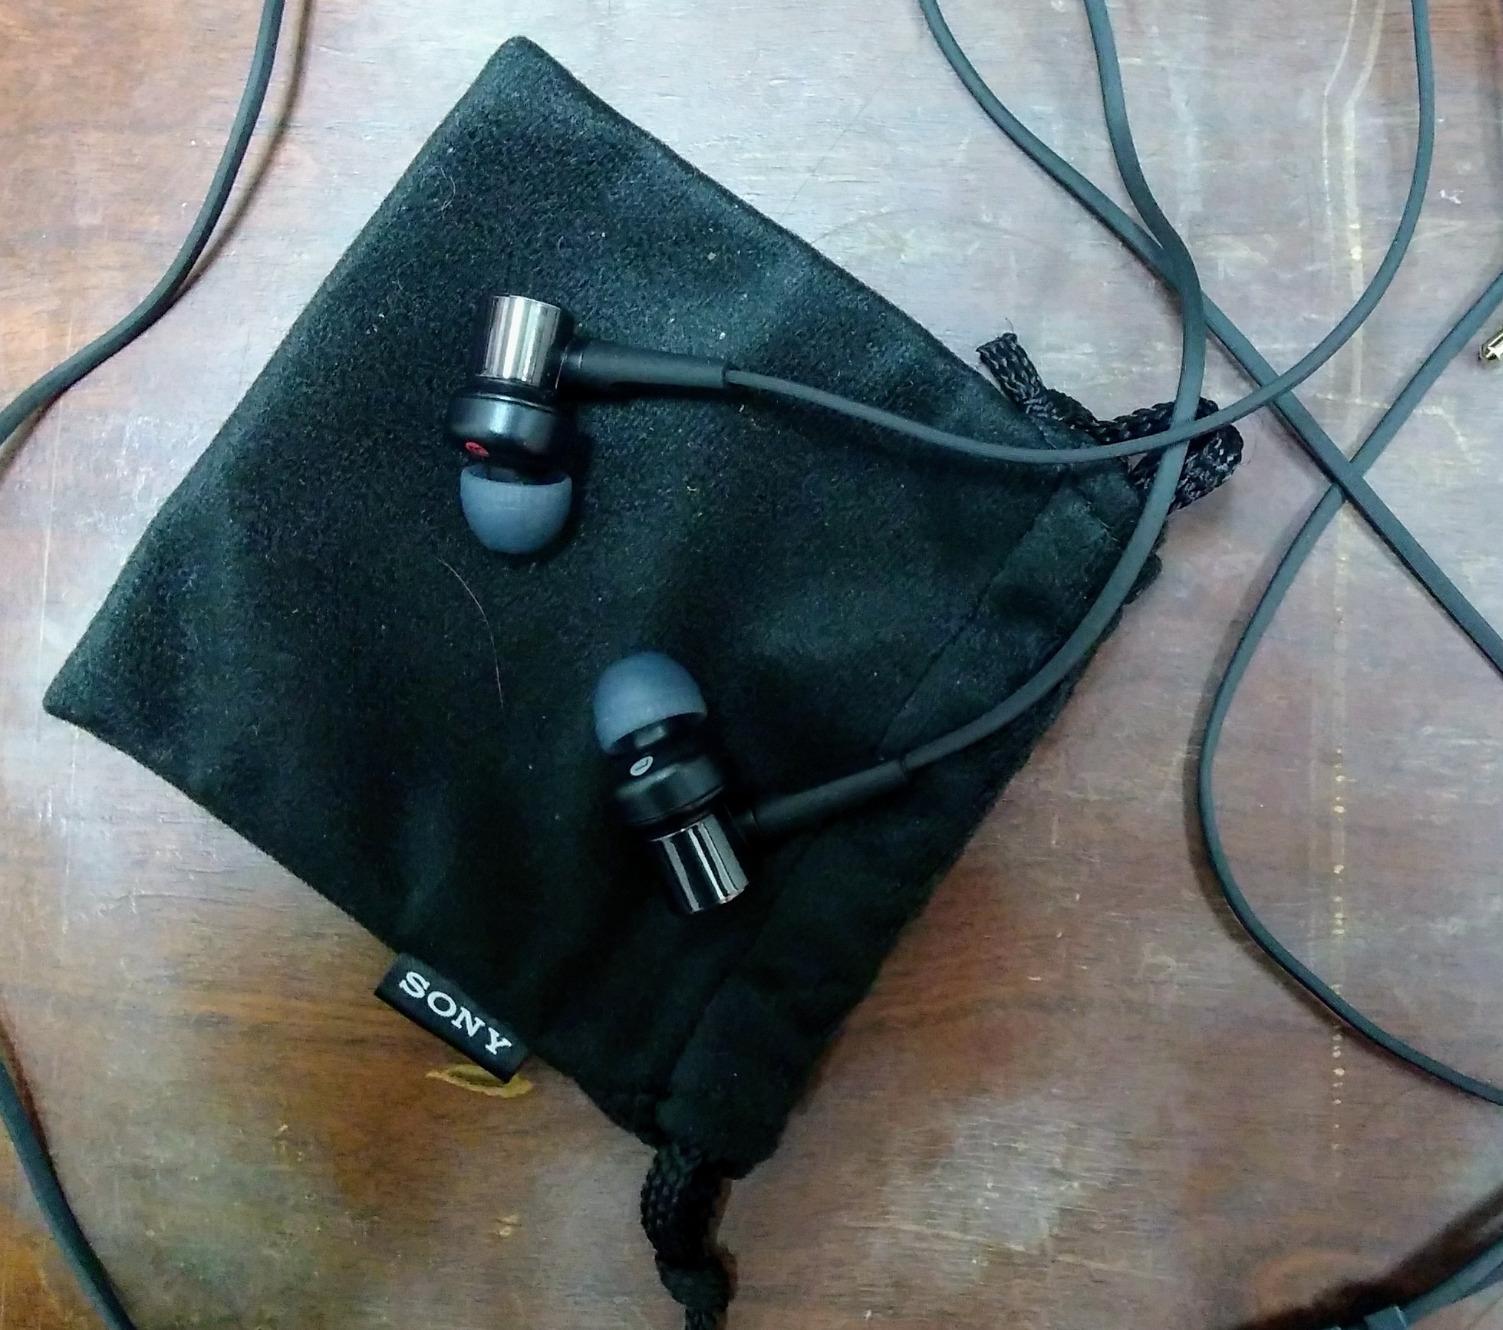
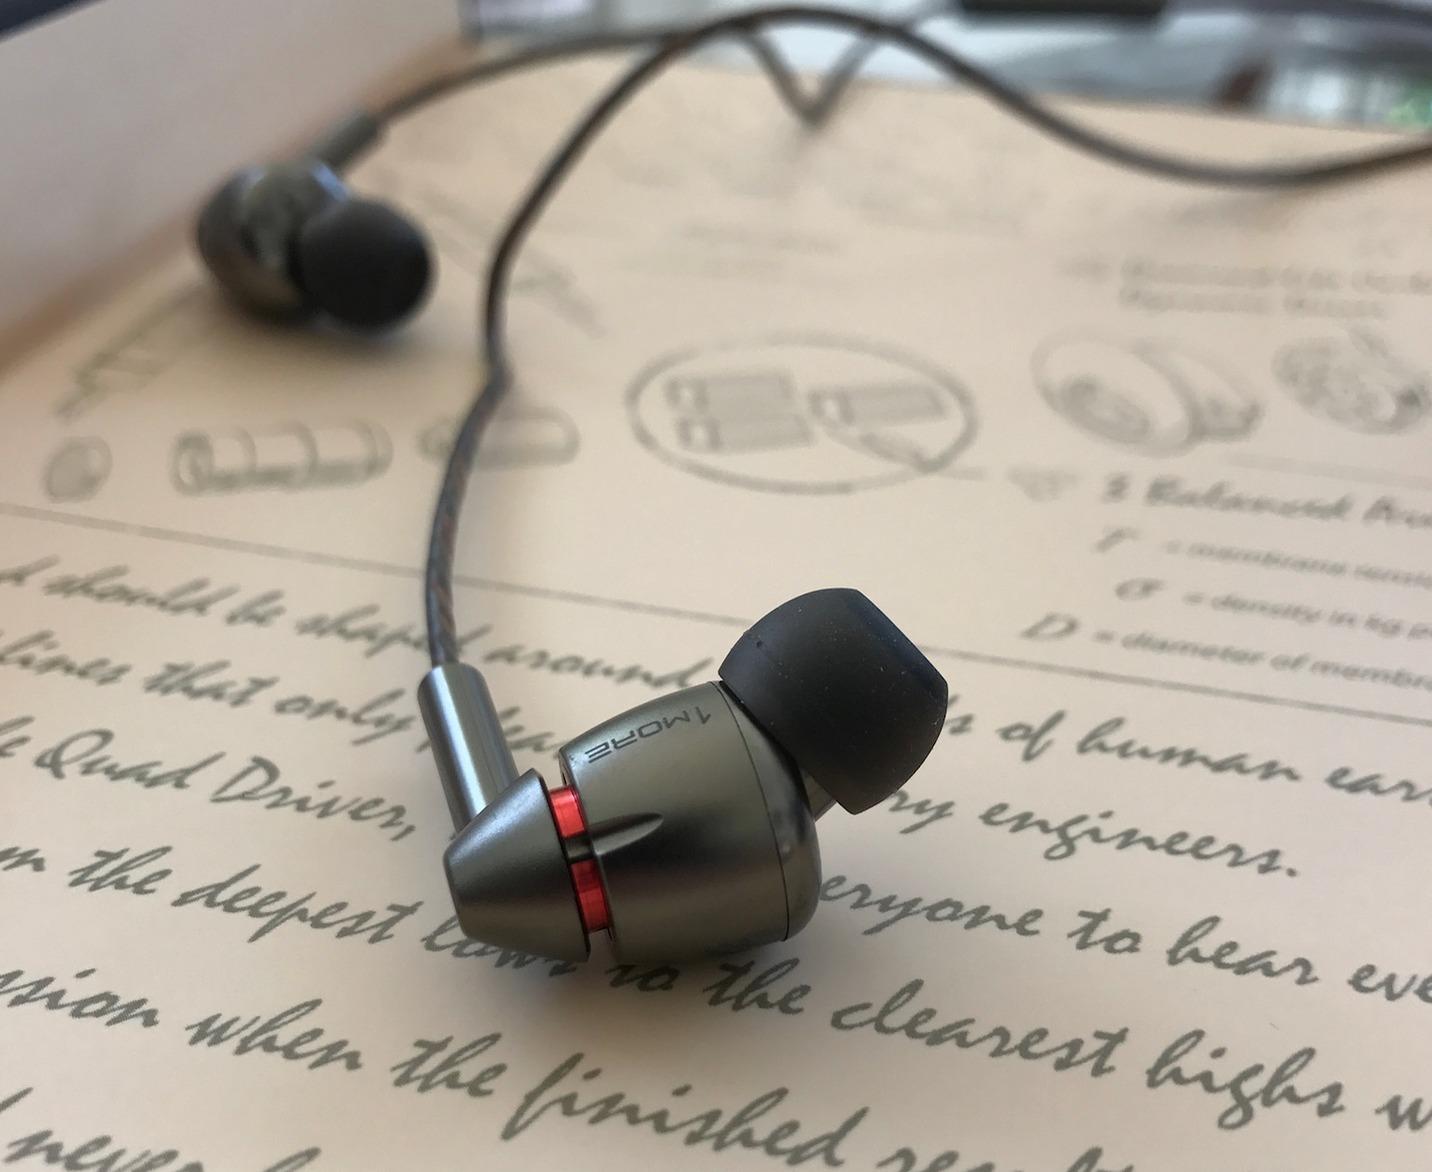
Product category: headphones
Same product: no